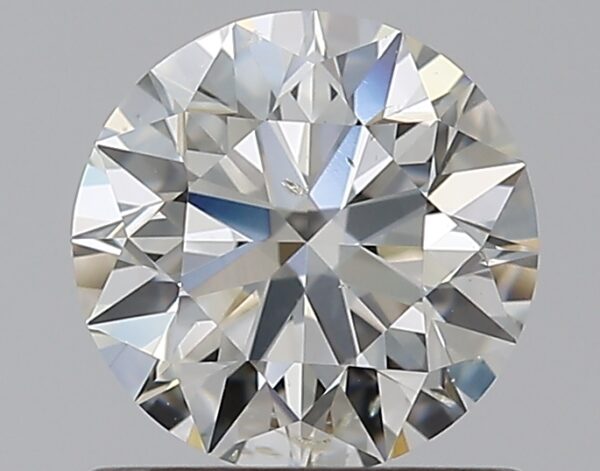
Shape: round
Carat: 0.8
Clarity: SI1
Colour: K
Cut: EX
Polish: EX
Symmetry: EX
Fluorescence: N
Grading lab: GIA
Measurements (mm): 5.94 x 5.97 x 3.68